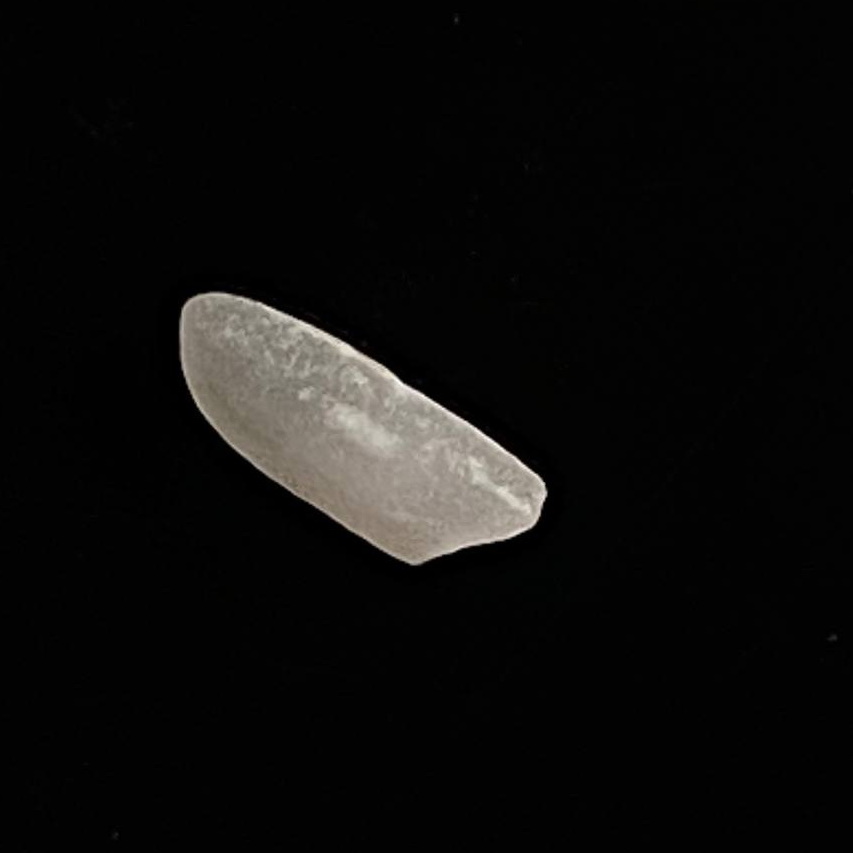
Rice variety: Katari_Polao